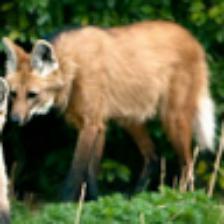
Label: NonHuman